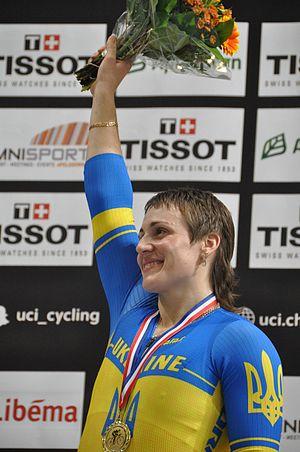
La Coupe du monde de cyclisme sur piste 2016-2017 est une compétition organisée par l'UCI qui regroupe plusieurs épreuves de cyclisme sur piste. La saison débute le 4 novembre 2016 et se termine le 26 février 2017. Pour cette saison, quatre manches sont au programme.